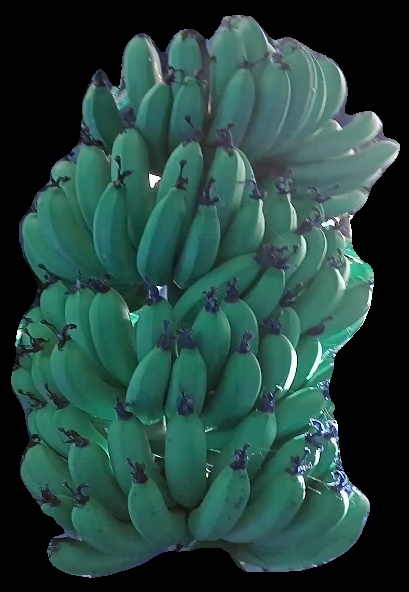
Variety: pachbale
Grade: grade1